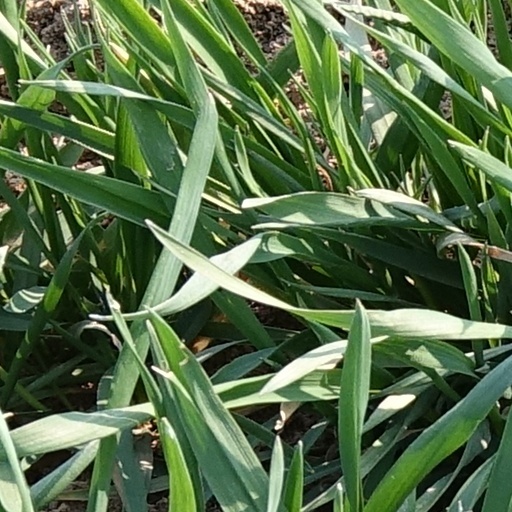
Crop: wheat